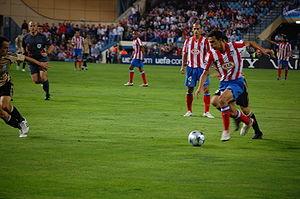
Miguel Ángel de las Cuevas Barberá, né le 19 juin 1986 à Alicante, est un footballeur espagnol. Après ses débuts à l'Hércules Alicante, il évolue désormais au Cordoue CF.